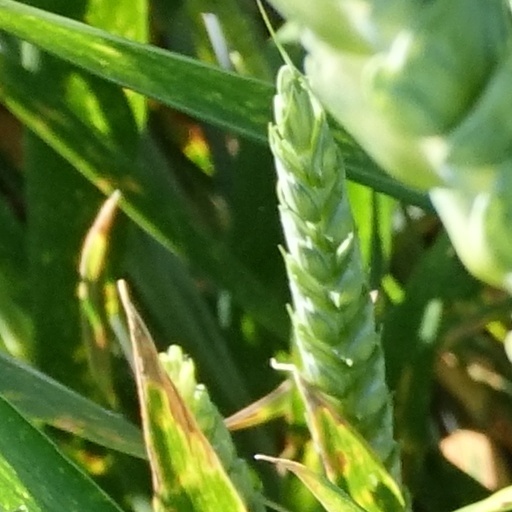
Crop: wheat